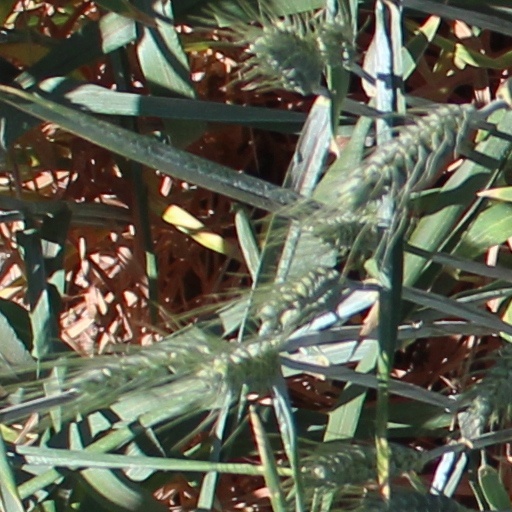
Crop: wheat